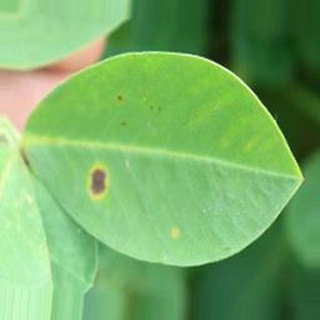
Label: groundnut_early_leaf_spot